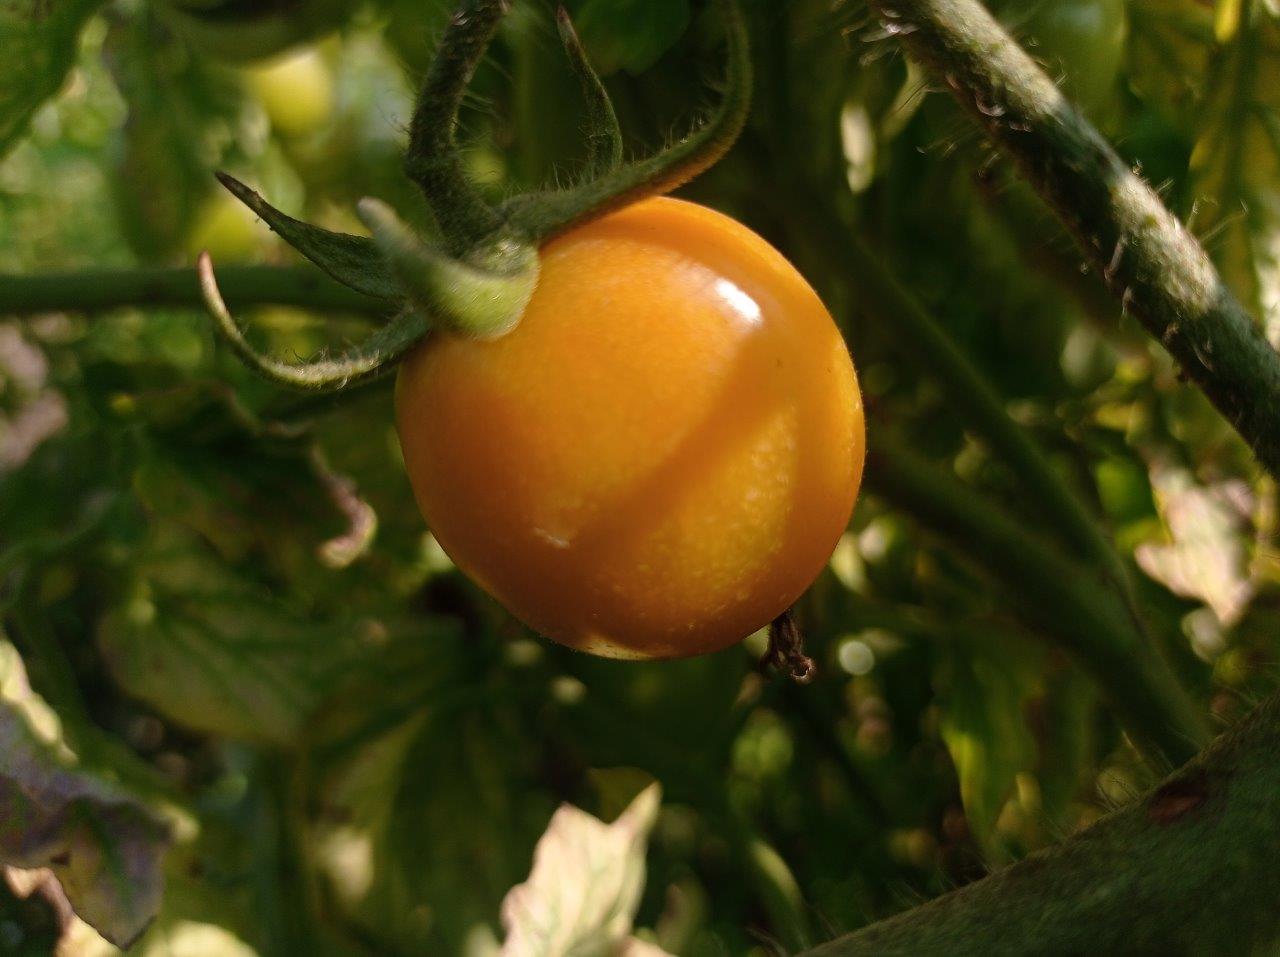
Maturity: Mature